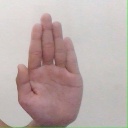
अक्षर: ध